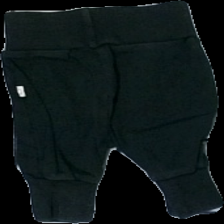
View: back
Type: Trousers
Category: Children
Brand: Not in the list
Brand text on label: Basic U
Colors: Black
Material: 100% cotton
Cut: Regular
Size: 56
Season: All
Price range: <50
Recommended usage: Export